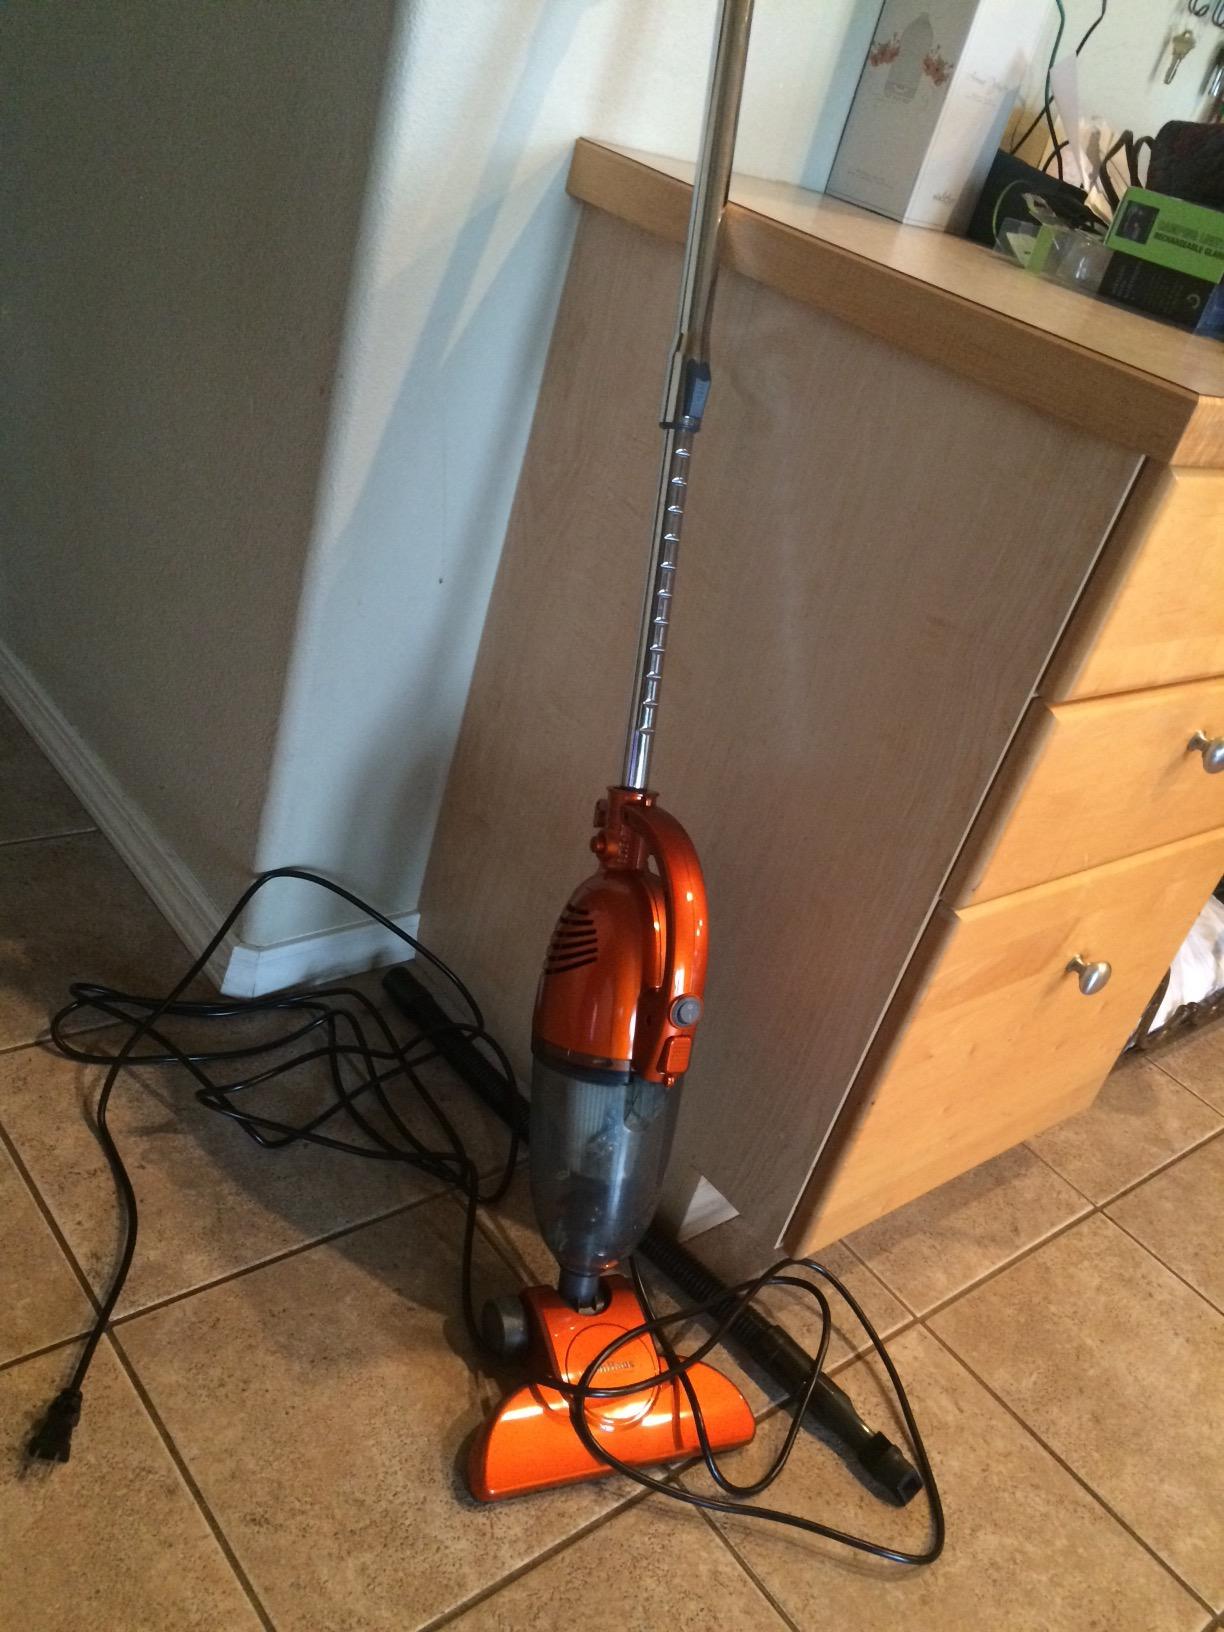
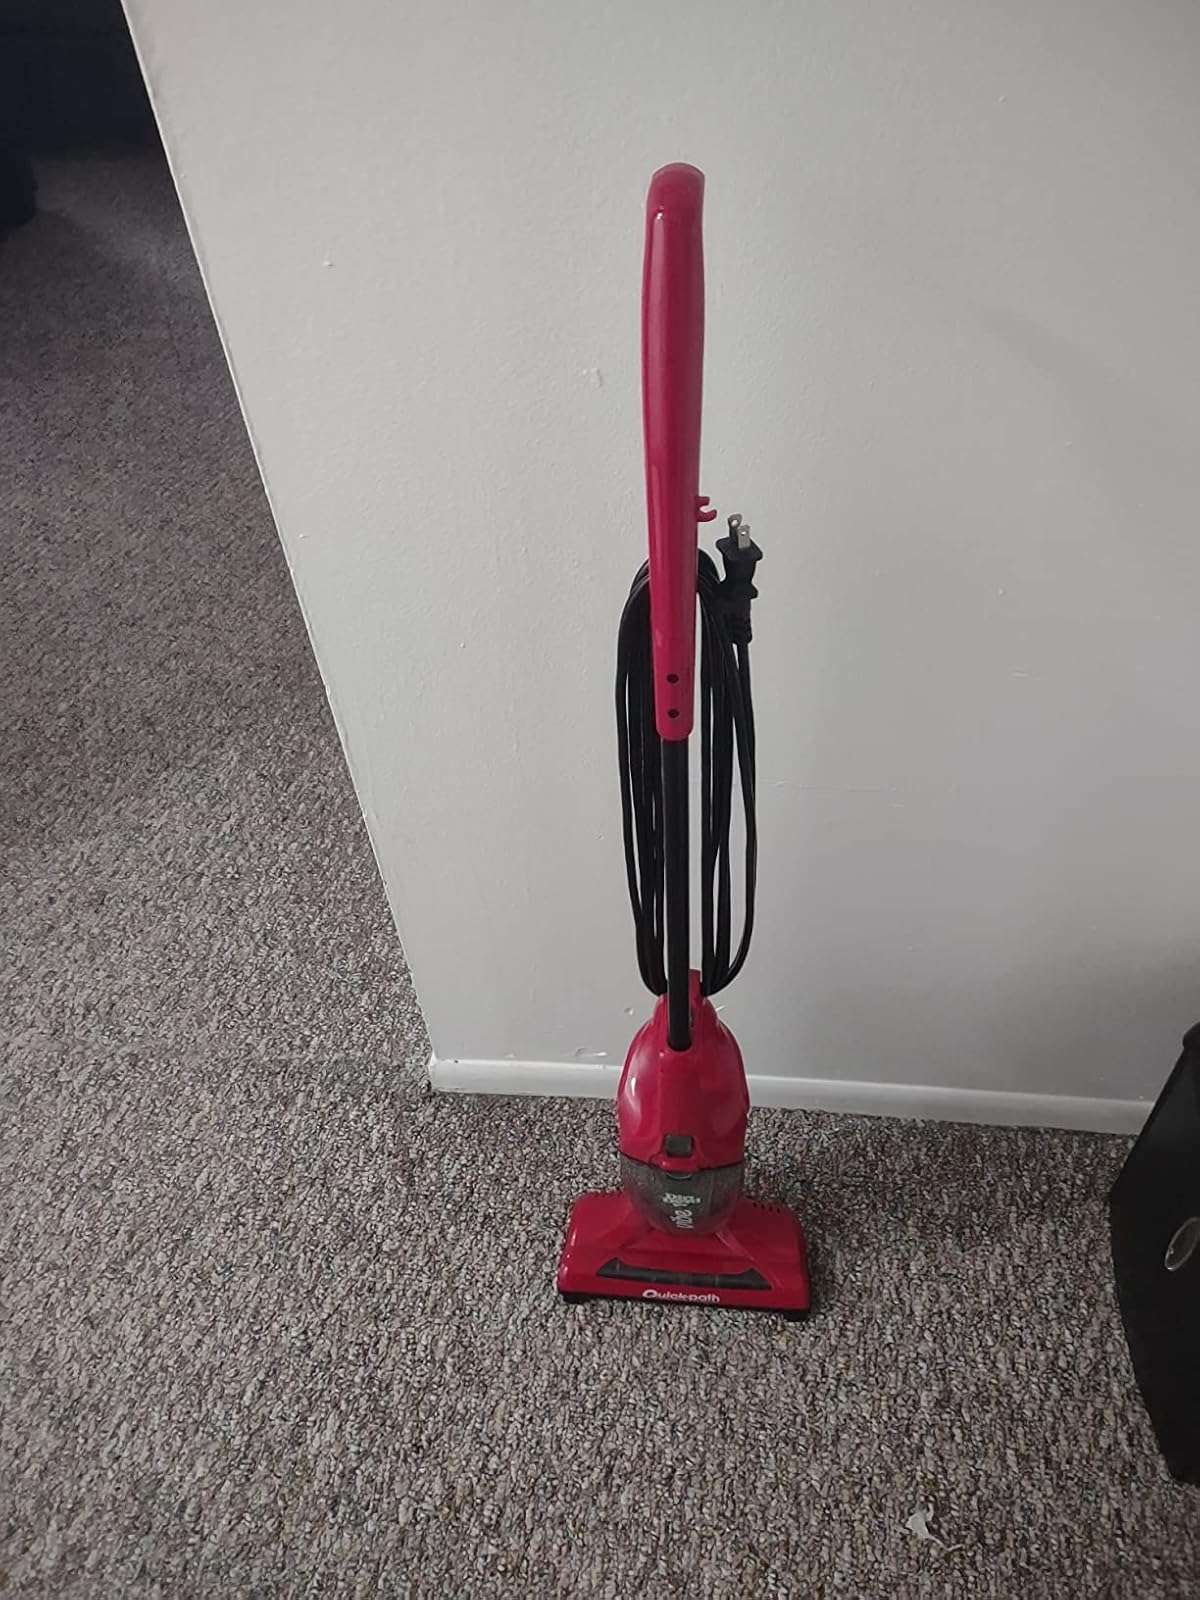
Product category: items_vacuum
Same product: no